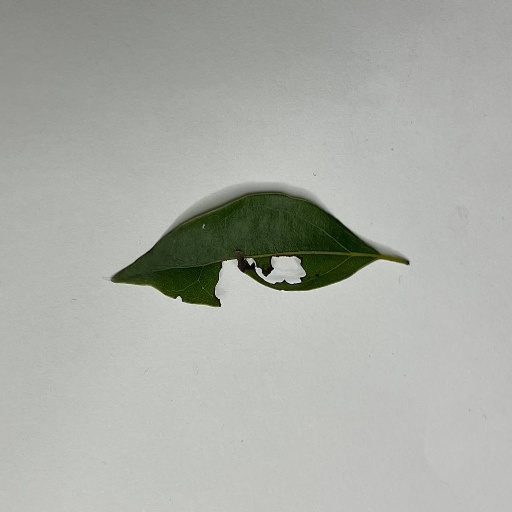
Species: Camphor
Leaf condition: Shot Hole